Harri Koskinen

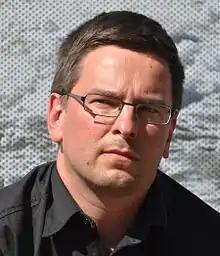
Harri Koskinen in 2012.

Harri Koskinen is a Finnish designer, born 1970 in Karstula, Finland. He has studied at the Institute of Art and Design in Helsinki.